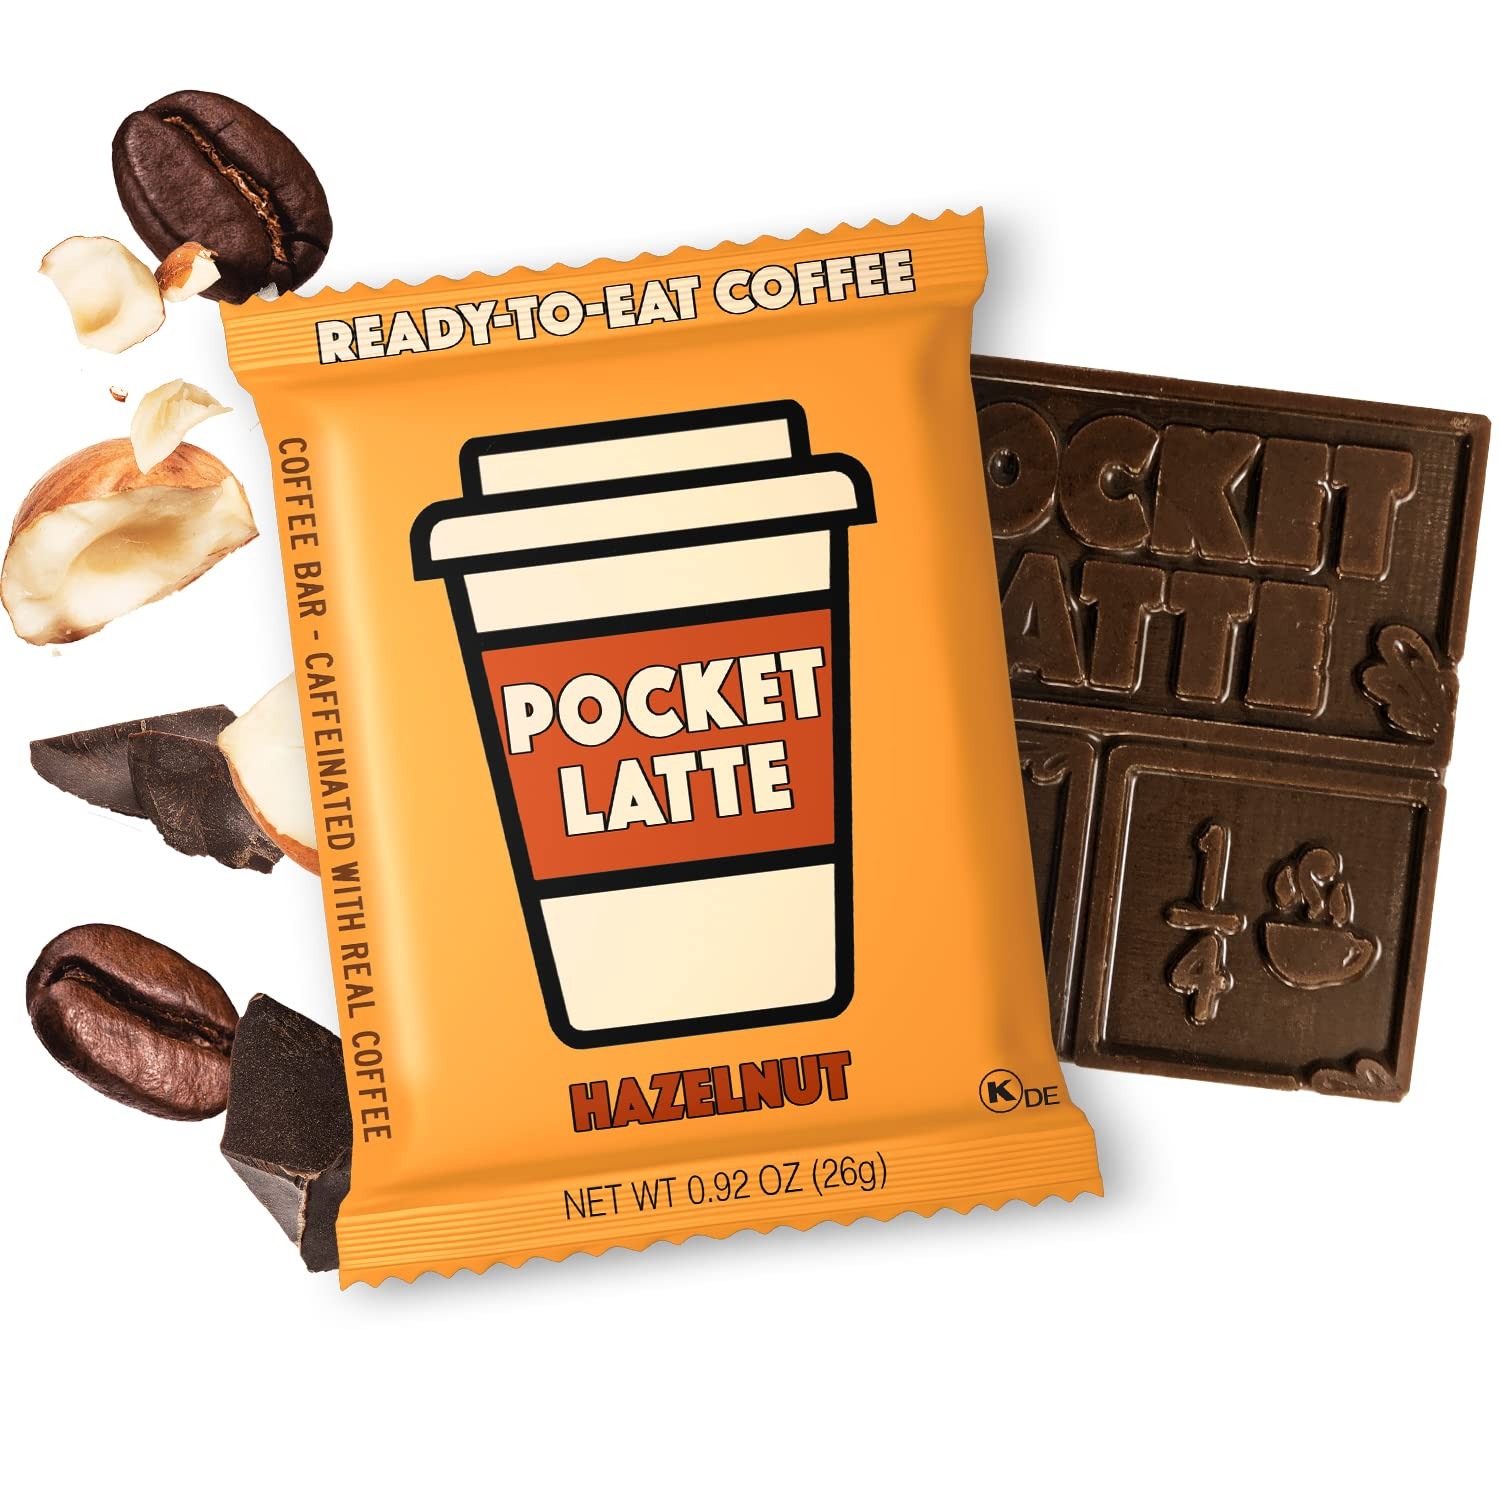
Item Name: Pocket Latte, HAZELNUT 12 PACK | Coffee Chocolate, 110-130mg of Natural Caffeine | 100% Arabica Colombian Coffee, Non-GMO, Gluten Free, Vegan, Kosher | Energy snack.
Bullet Point 1: One Square = One Coffee (110-130mg natural caffeine)
Bullet Point 2: Great tasting energy snack - made with medium roast 100% arabica colombian coffee.
Bullet Point 3: Non-GMO, vegan, all-natural, gluten-free, soy-free, palm oil free, kosher certified.
Bullet Point 4: Made in the USA from responsibly-sourced ingredients.
Bullet Point 5: Every flavor has a strong coffee taste! (Please DO NOT expect an overly sweet candy bar)
Product Description: Medium Roast, Hazelnut Coffee. For the Hazelnut Enthusiast. One square = one coffee. Tastes like real coffee, because it is real coffee.
Value: 11.04
Unit: Ounce

Price: 23.99